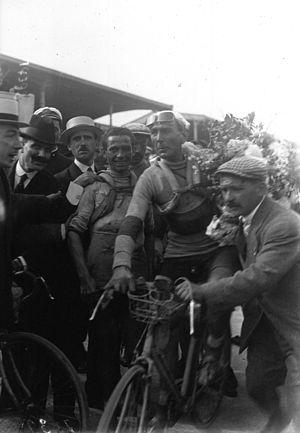
Arrivée du Tour de France au Parc des Princes
Jean Alavoine, né le 1ᵉʳ avril 1888 à Roubaix et mort le 18 juillet 1943 à Argenteuil, était un coureur cycliste français des années 1910-1920, qui s'illustra notamment sur les routes du Tour de France et du Tour d'Italie, y remportant de nombreuses étapes, sans parvenir, toutefois à remporter l'une ou l'autre de ces épreuves. Il s'est toutefois classé à quatre reprises sur le podium du Tour de France et compte deux titres de champion de France de cyclisme sur route.